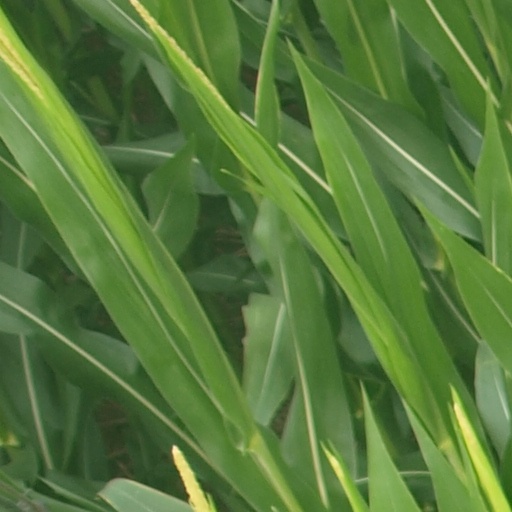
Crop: maize; corn